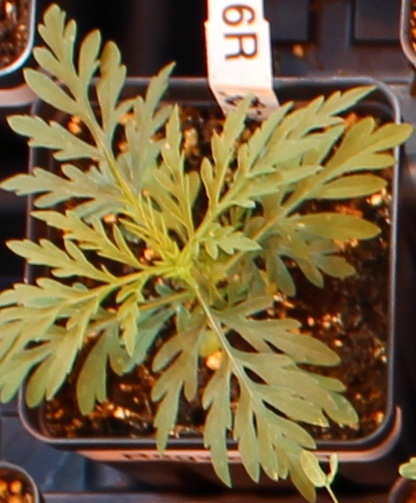
Label: Ragweed